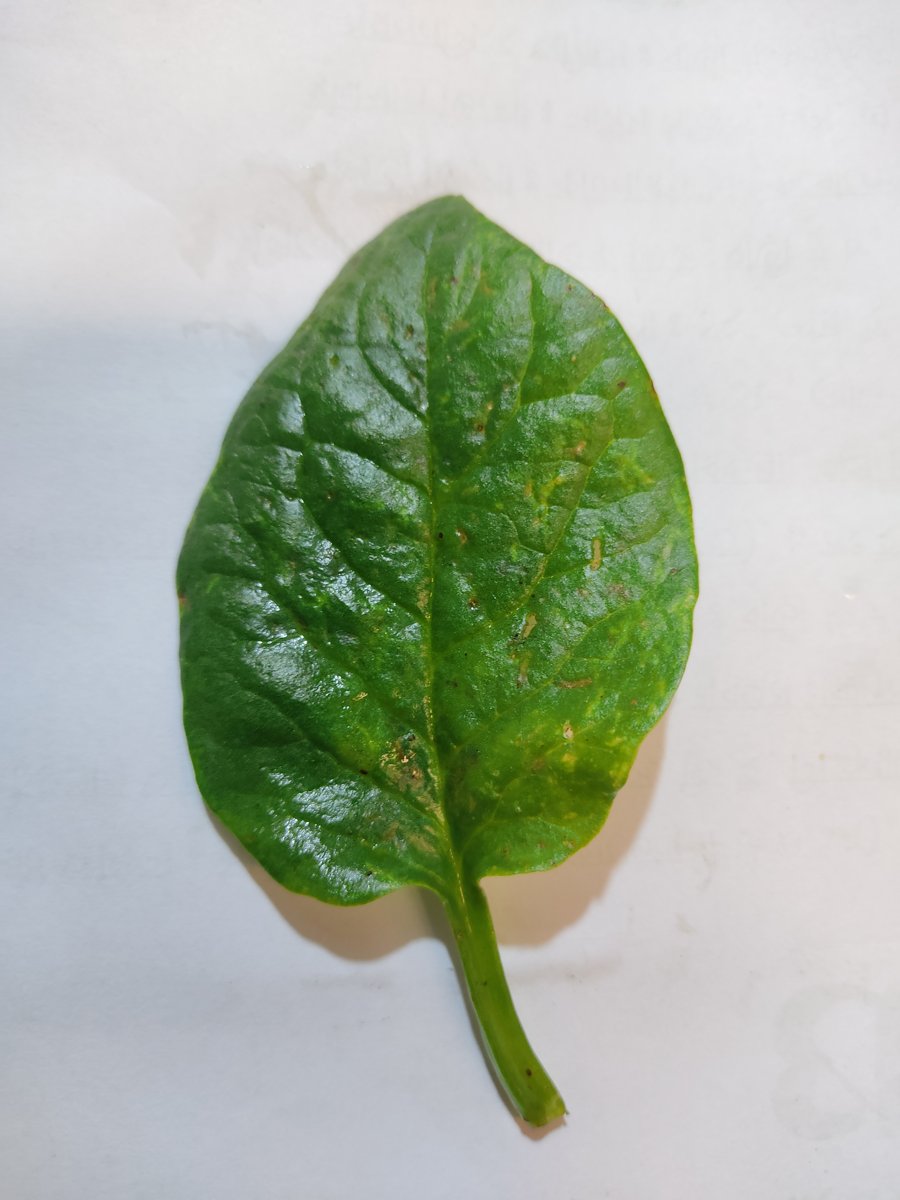
Label: Healthy-Leaf